List of This Is Us characters

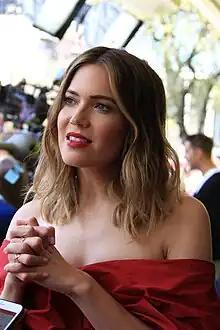
Mandy Moore

Rebecca Pearson "née" Malone (February 2, 1951 – 2033), portrayed by Mandy Moore, is Jack's widow, later Miguel Rivas' second wife, and the mother of Kevin, Kate, and Randall.